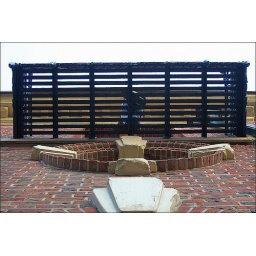
A phoning man on a balcony standing above me in Philadelphia / Pennsylvania / USA.